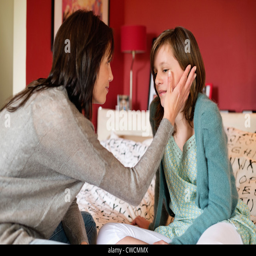
woman consoling her sad daughter in the bedroom